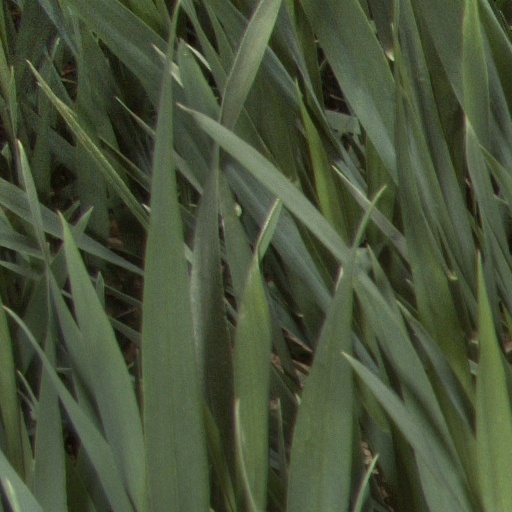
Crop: wheat